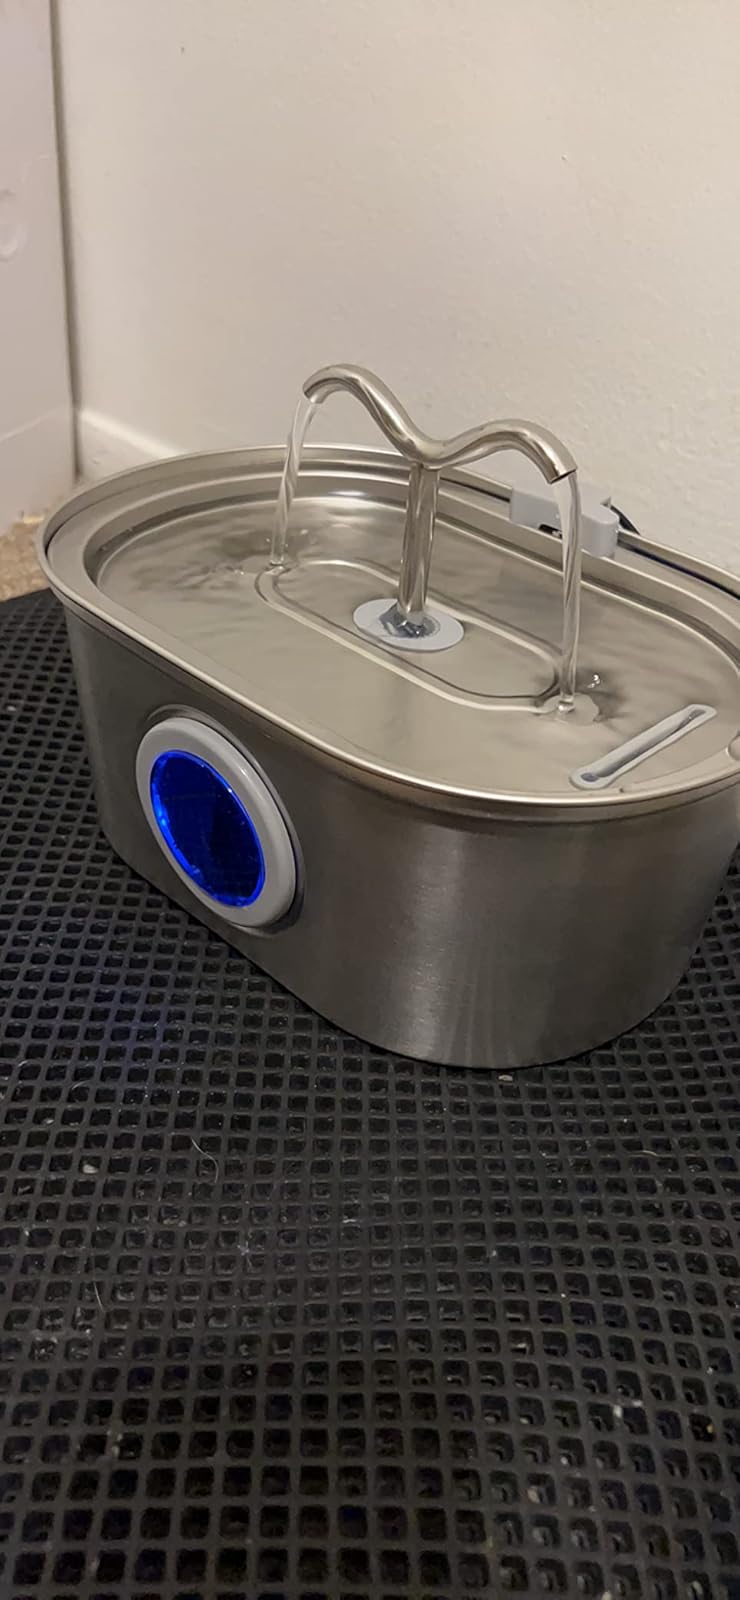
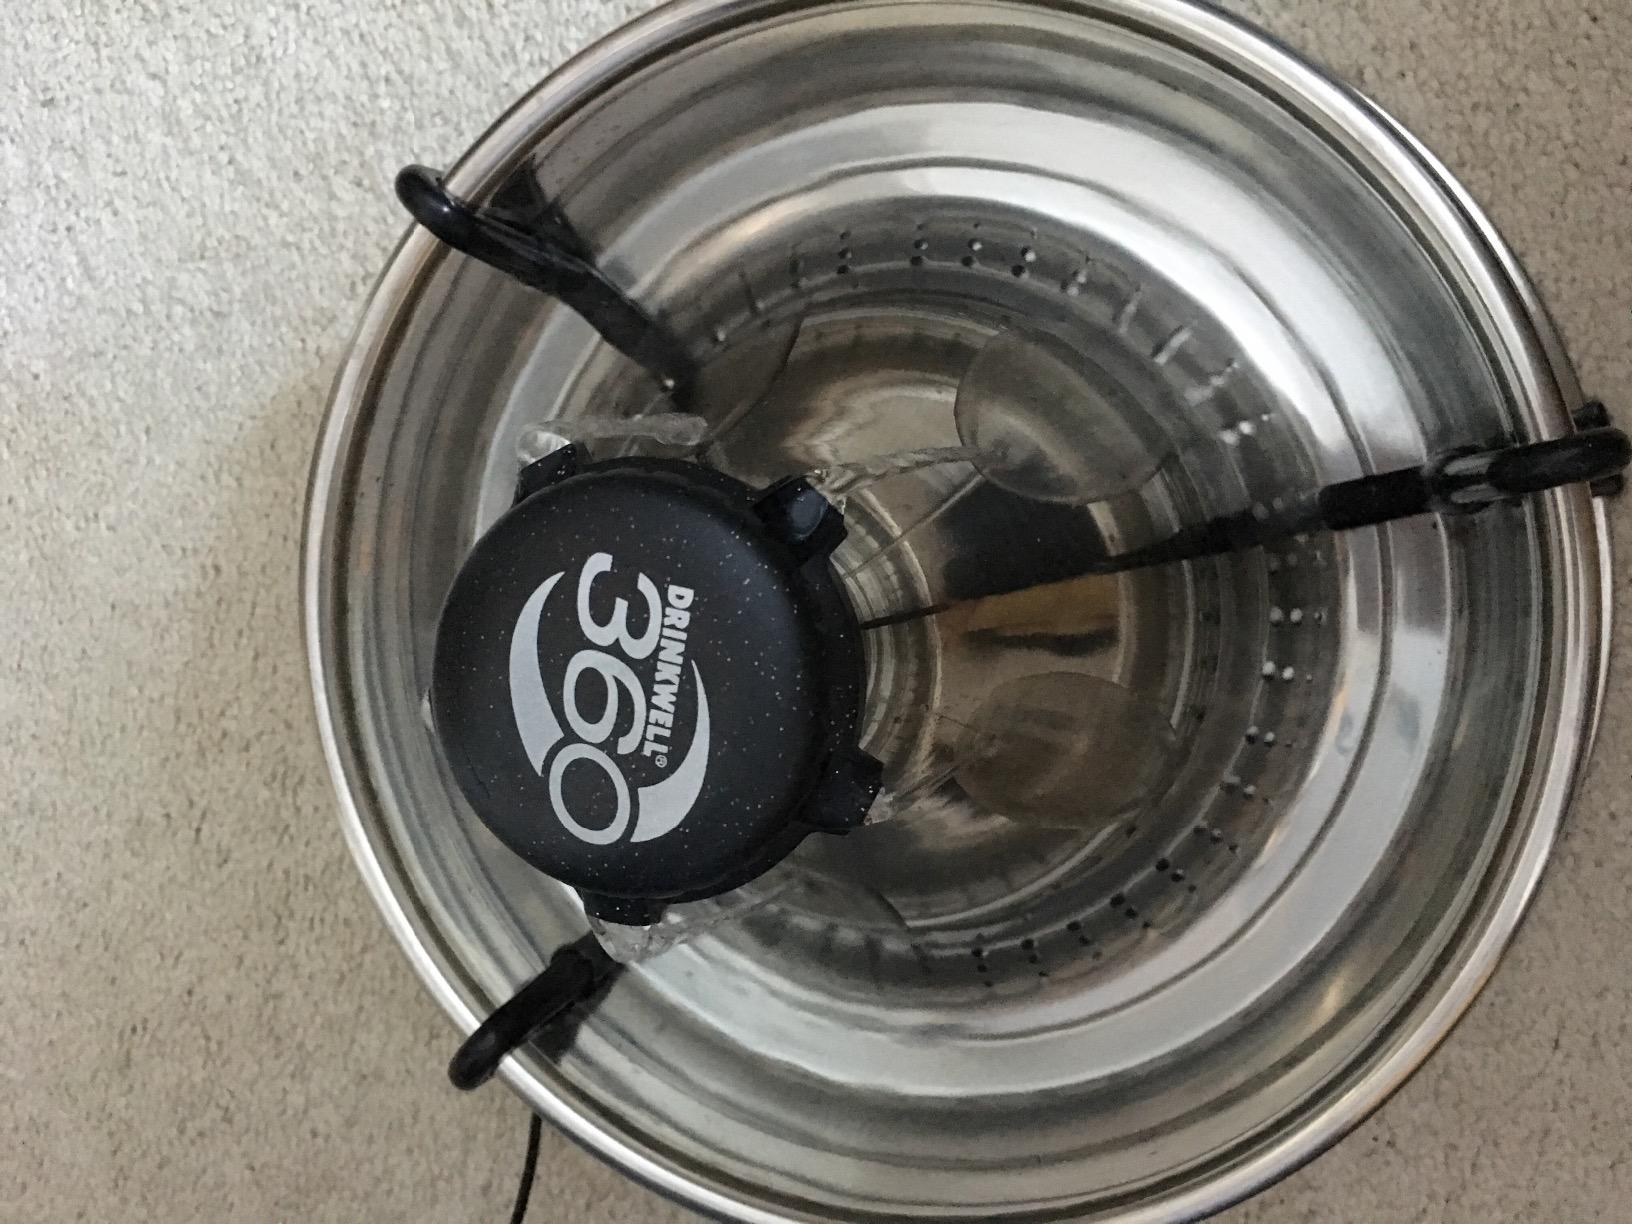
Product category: items_bowl
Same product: no